Kawachi Province

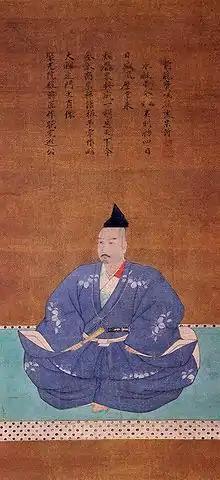
Portrait of Miyoshi Nagayoshi

By the Sengoku period, the consolidated Kawachi was the asset of Hatakeyama Tanenaga, but the real power was imbued in the shugodai, a title that passed into the hands of Yusa Naganori: the shugo came to be reduced to a mere figurehead. Moreover, the "kanrei" house of Hosokawa continued to face internal strife; in addition to the Hosokawa inheritance dispute between Takakuni, Sumimoto, and Sumiyuki, the son of Sumimoto (the victor of that conflict) Harumoto attacked and overthrew the shugodai in Sakai who played an active role in the Hosokawa clan's internal strife, Miyoshi Motonaga.